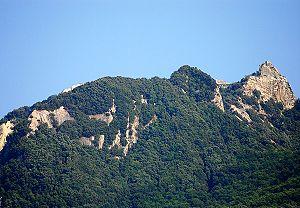
Le mont Époméo est le plus haut sommet de l’île volcanique d’Ischia, dans le golfe de Naples, en Italie. On pense qu’Époméo est un horst volcanique.